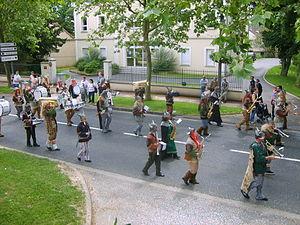
Troupe d'Asterix à la Fête des Roses à Brie-Comte-Robert